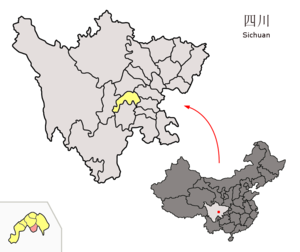
Le xian de Qingshen est un district administratif de la province du Sichuan en Chine. Il est placé sous la juridiction de la ville-préfecture de Meishan.